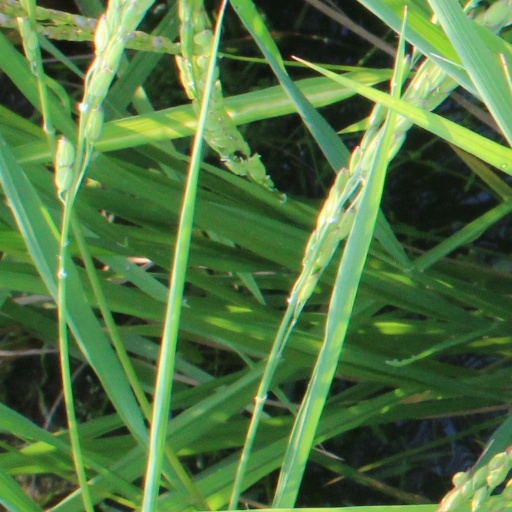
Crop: rice